St. Andrews Presbyterian Kirk

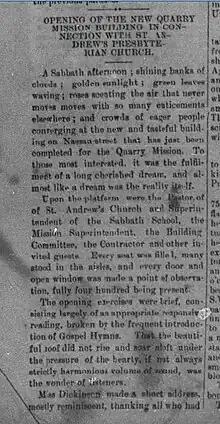
Report of the opening of the Quarry Mission School on January 8th 1893 "Nassau Guardian" Col 1

This school laid the foundations for the Quarry Mission School, which was founded in 1881 by Miss Emily Dickenson of Fairport, New York, in connection with St. Andrew's Kirk. A report of the opening of the Quarry Mission School on 8 January 1893 was published in the Nassau Guardian.